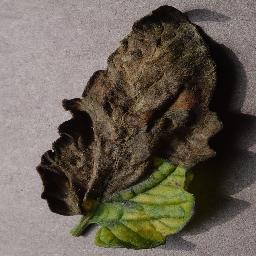
Label: Tomato___Late_blight